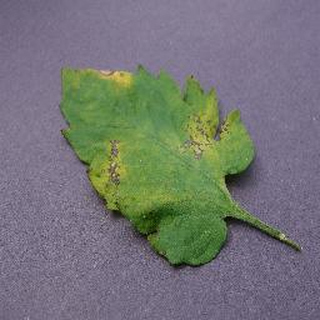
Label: tomato_septoria_leaf_spot